Piazza Scossacavalli

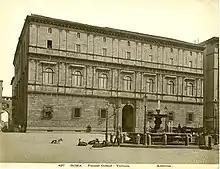
Partial view of the square towards north with Palazzo Torlonia and the fountain of Maderno (James Anderson, before 1859)

In the Roman age, the future rione of Borgo, part of the "ager Vaticanus", was crossed by two roads: the "via Cornelia" which started from Ponte Milvio and – running along the right bank of the Tiber – reached Hadrian's Mausoleum, and the "via Triumphalis", which crossed the Tiber on the "Pons Neronianus", heading north in direction Monte Mario and then flowing into the "via Cassia". Many scholars think that the two roads crossed each other in a place corresponding to the Piazza Scossacavalli. In the Middle Ages the square consisted of an irregularly shaped open space surrounded by small houses and brick kilns. Along the east side, it lay the church of "San Salvatoris de coxa caballi" ("St. Saviour of horse thigh"), later named "San Salvatore de Bordonia" and finally in 1250 dedicated to San Giacomo.